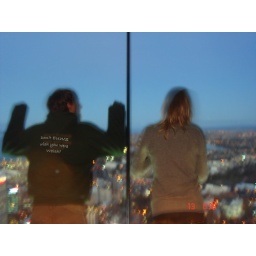
sion and sandra leaning against the glass (i refused to, even after jumping off!)